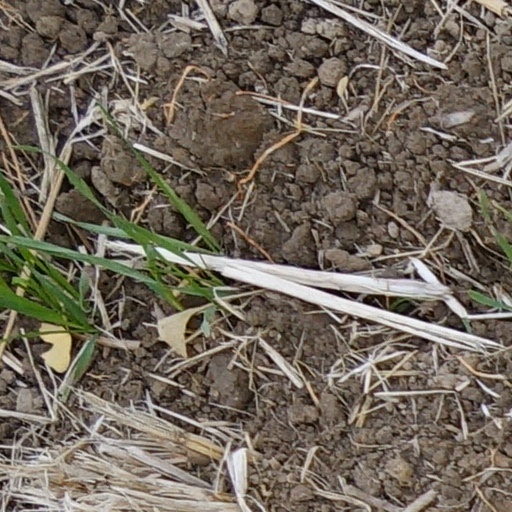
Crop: wheat